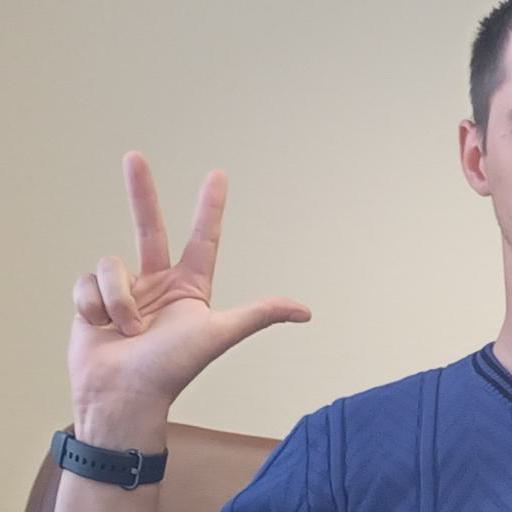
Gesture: three2